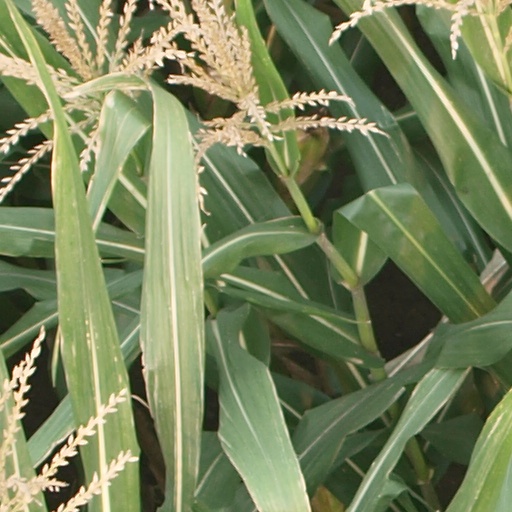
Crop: maize; corn